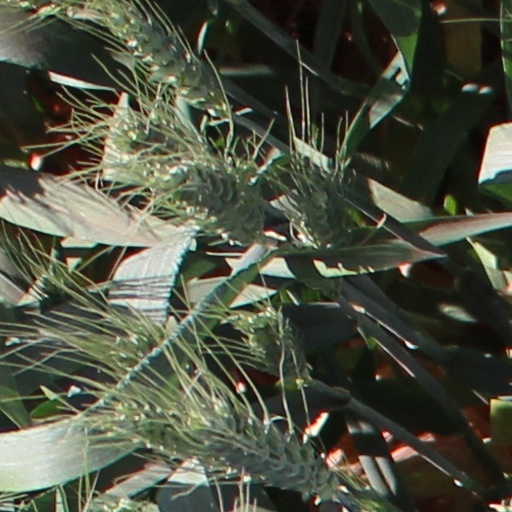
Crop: wheat